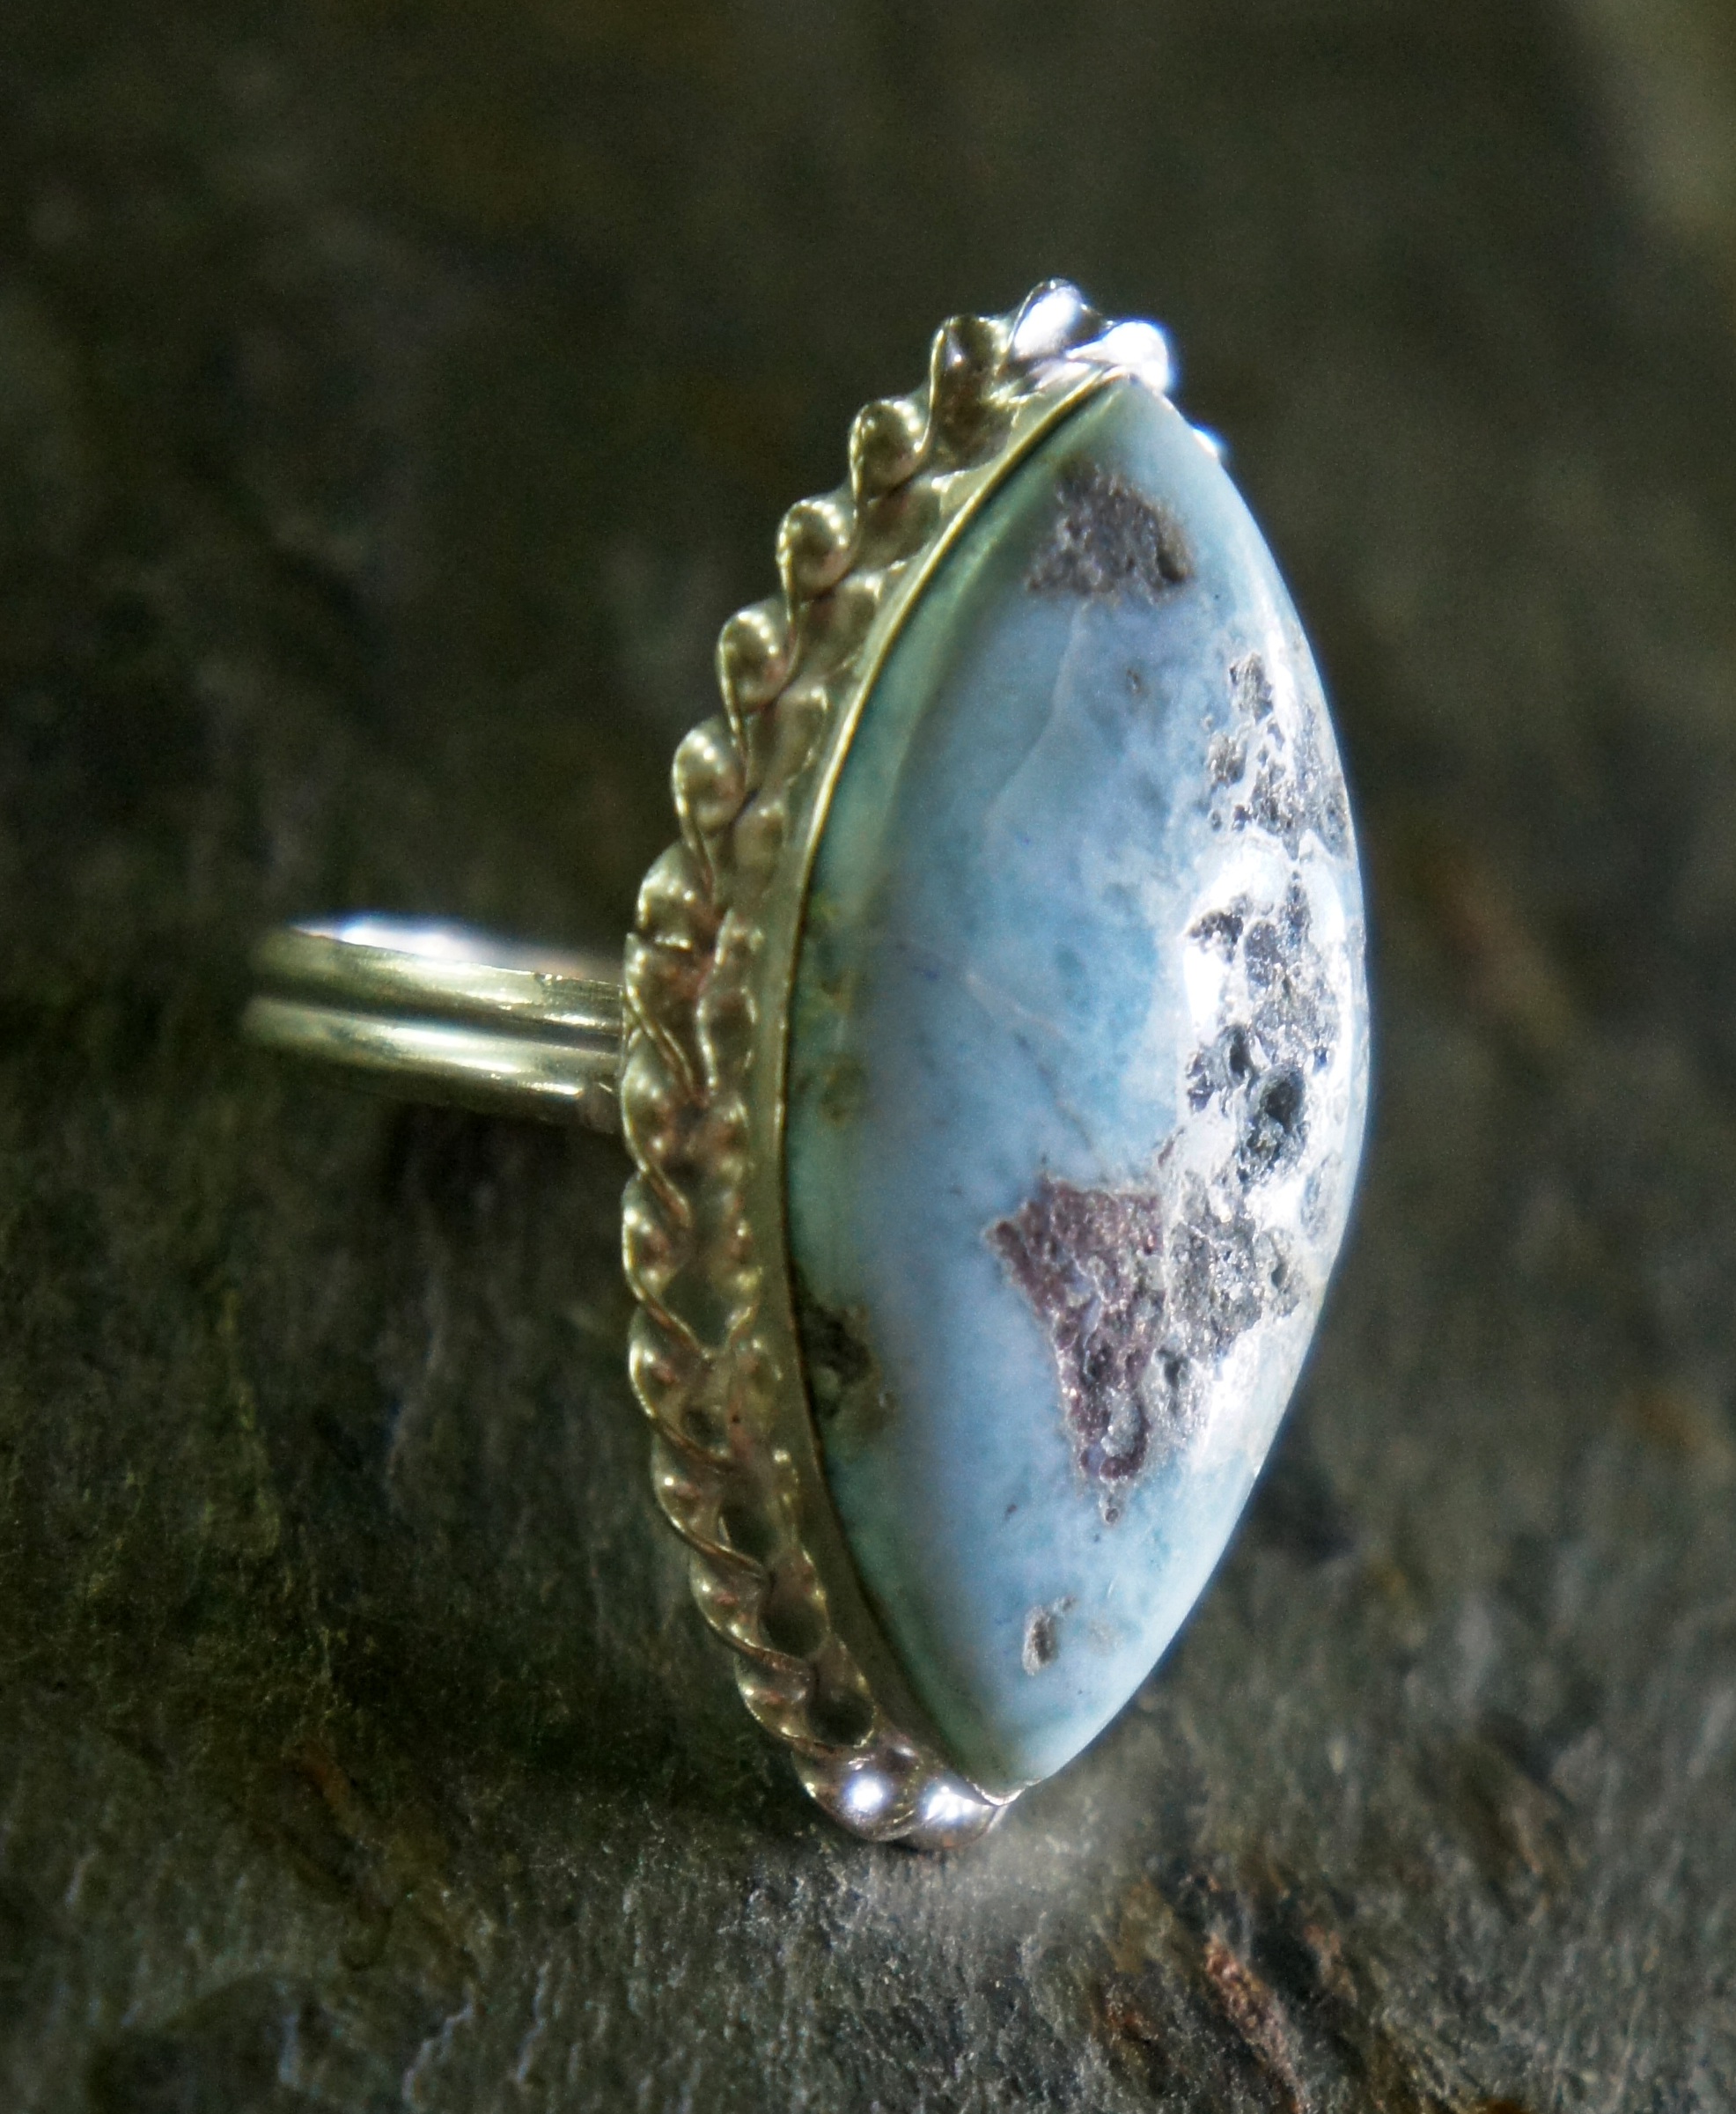
ring, stone, cab, metal, rough, blue, jewelry, jewellery, jewel, turquoise, silver, huge, gem, setting, sterling, gemstone, marquis, cabochon, fashion accessory, larimar